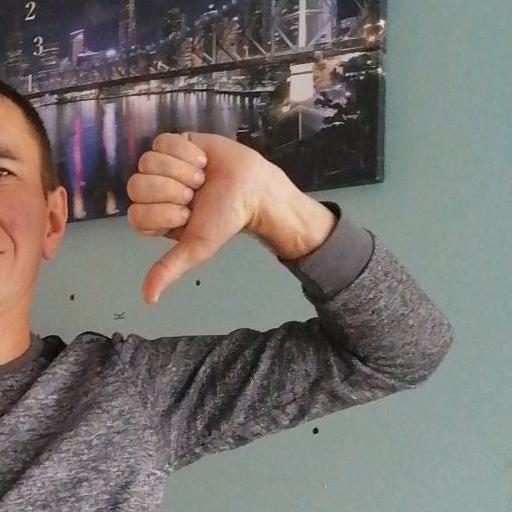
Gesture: dislike